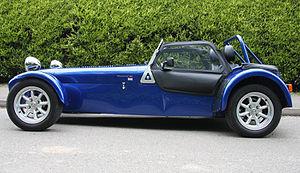
Caterham est un constructeur d'automobiles britannique, appartenant depuis le 27 avril 2011, à Tony Fernandes qui l'a racheté au fonds d'investissement américain Corven Group propriétaire depuis 2006. Son histoire est liée à celle de la marque Lotus et de son modèle la Super Seven, un roadster deux places, qui figure au générique de la série télévisée Le Prisonnier.